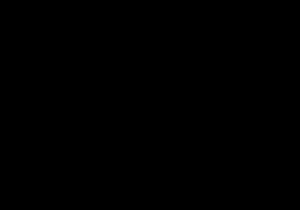
TVOntario, officiellement appelé Office de la télécommunication éducative de l'Ontario est un télédiffuseur éducatif public de langue anglaise dans la province canadienne de l'Ontario. Il appartient et est géré par le gouvernement provincial de l'Ontario. Toutefois, la plus grosse part de son financement provient du gouvernement de l'Ontario, qui a contribué 58,8 millions $ en 2005-2006.